President of Egypt

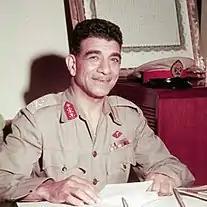

The Egyptian Constitution has had various forms since the establishment of the republic in 1953. In all iterations of the republican constitution until 2005, the method of electing the president is based on that of the French Fifth Republic. Both the pre-revolution Egyptian Civil Code, and the semi-presidential system of government adopted after the revolution were strongly influenced by the legal and political tradition of France. In this two-stage system, the Egyptian legislature, the National Assembly (a name also inspired by its French counterpart), nominates one of a number of candidates for the presidency.